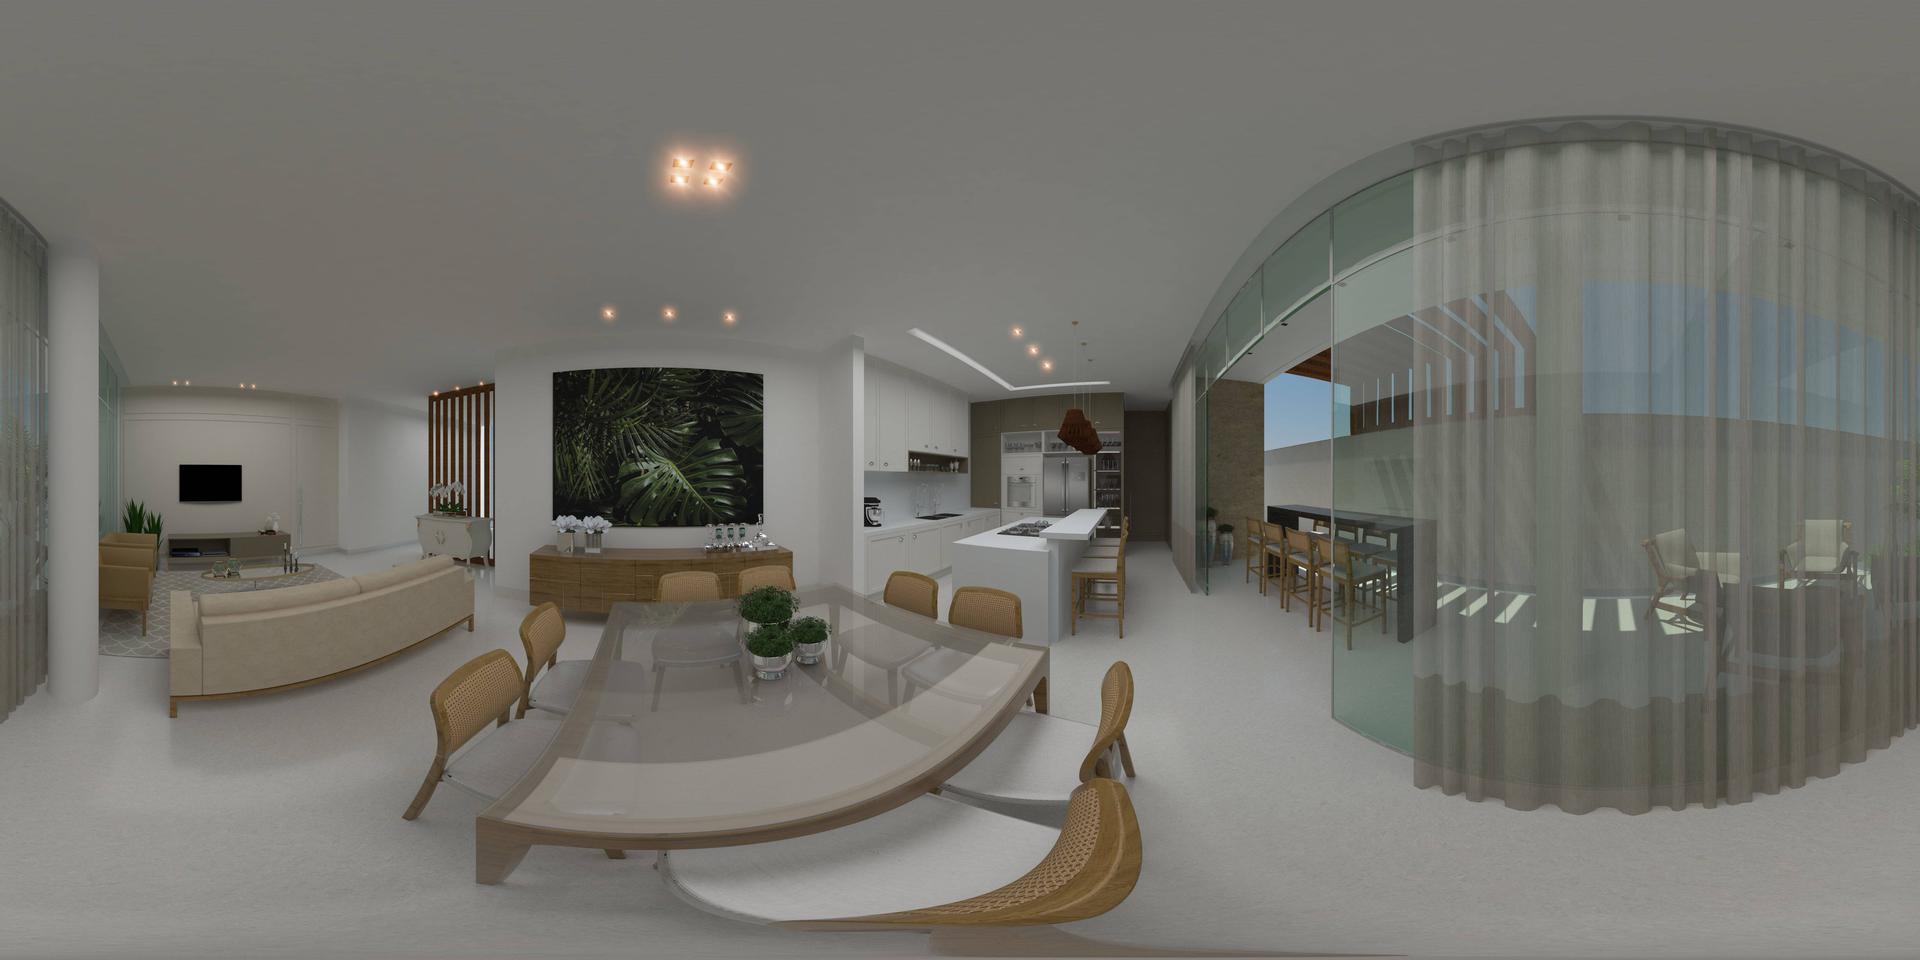
Referred object: TV opposite the sofa

Referred object: turn slightly left to find the glass dining table

Referred object: the dining table opposite the sofa